Irkutsk

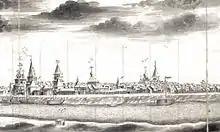
Irkutsk Castle in 1735

In 1652, Ivan Pokhabov built a "zimovye" (winter quarters) near the site of Irkutsk for gold trading and for collecting fur taxes from the Buryats. In 1661, Yakov Pokhabov built an "ostrog" (a small fort) nearby. The "ostrog" gained official town rights from the government in 1686.